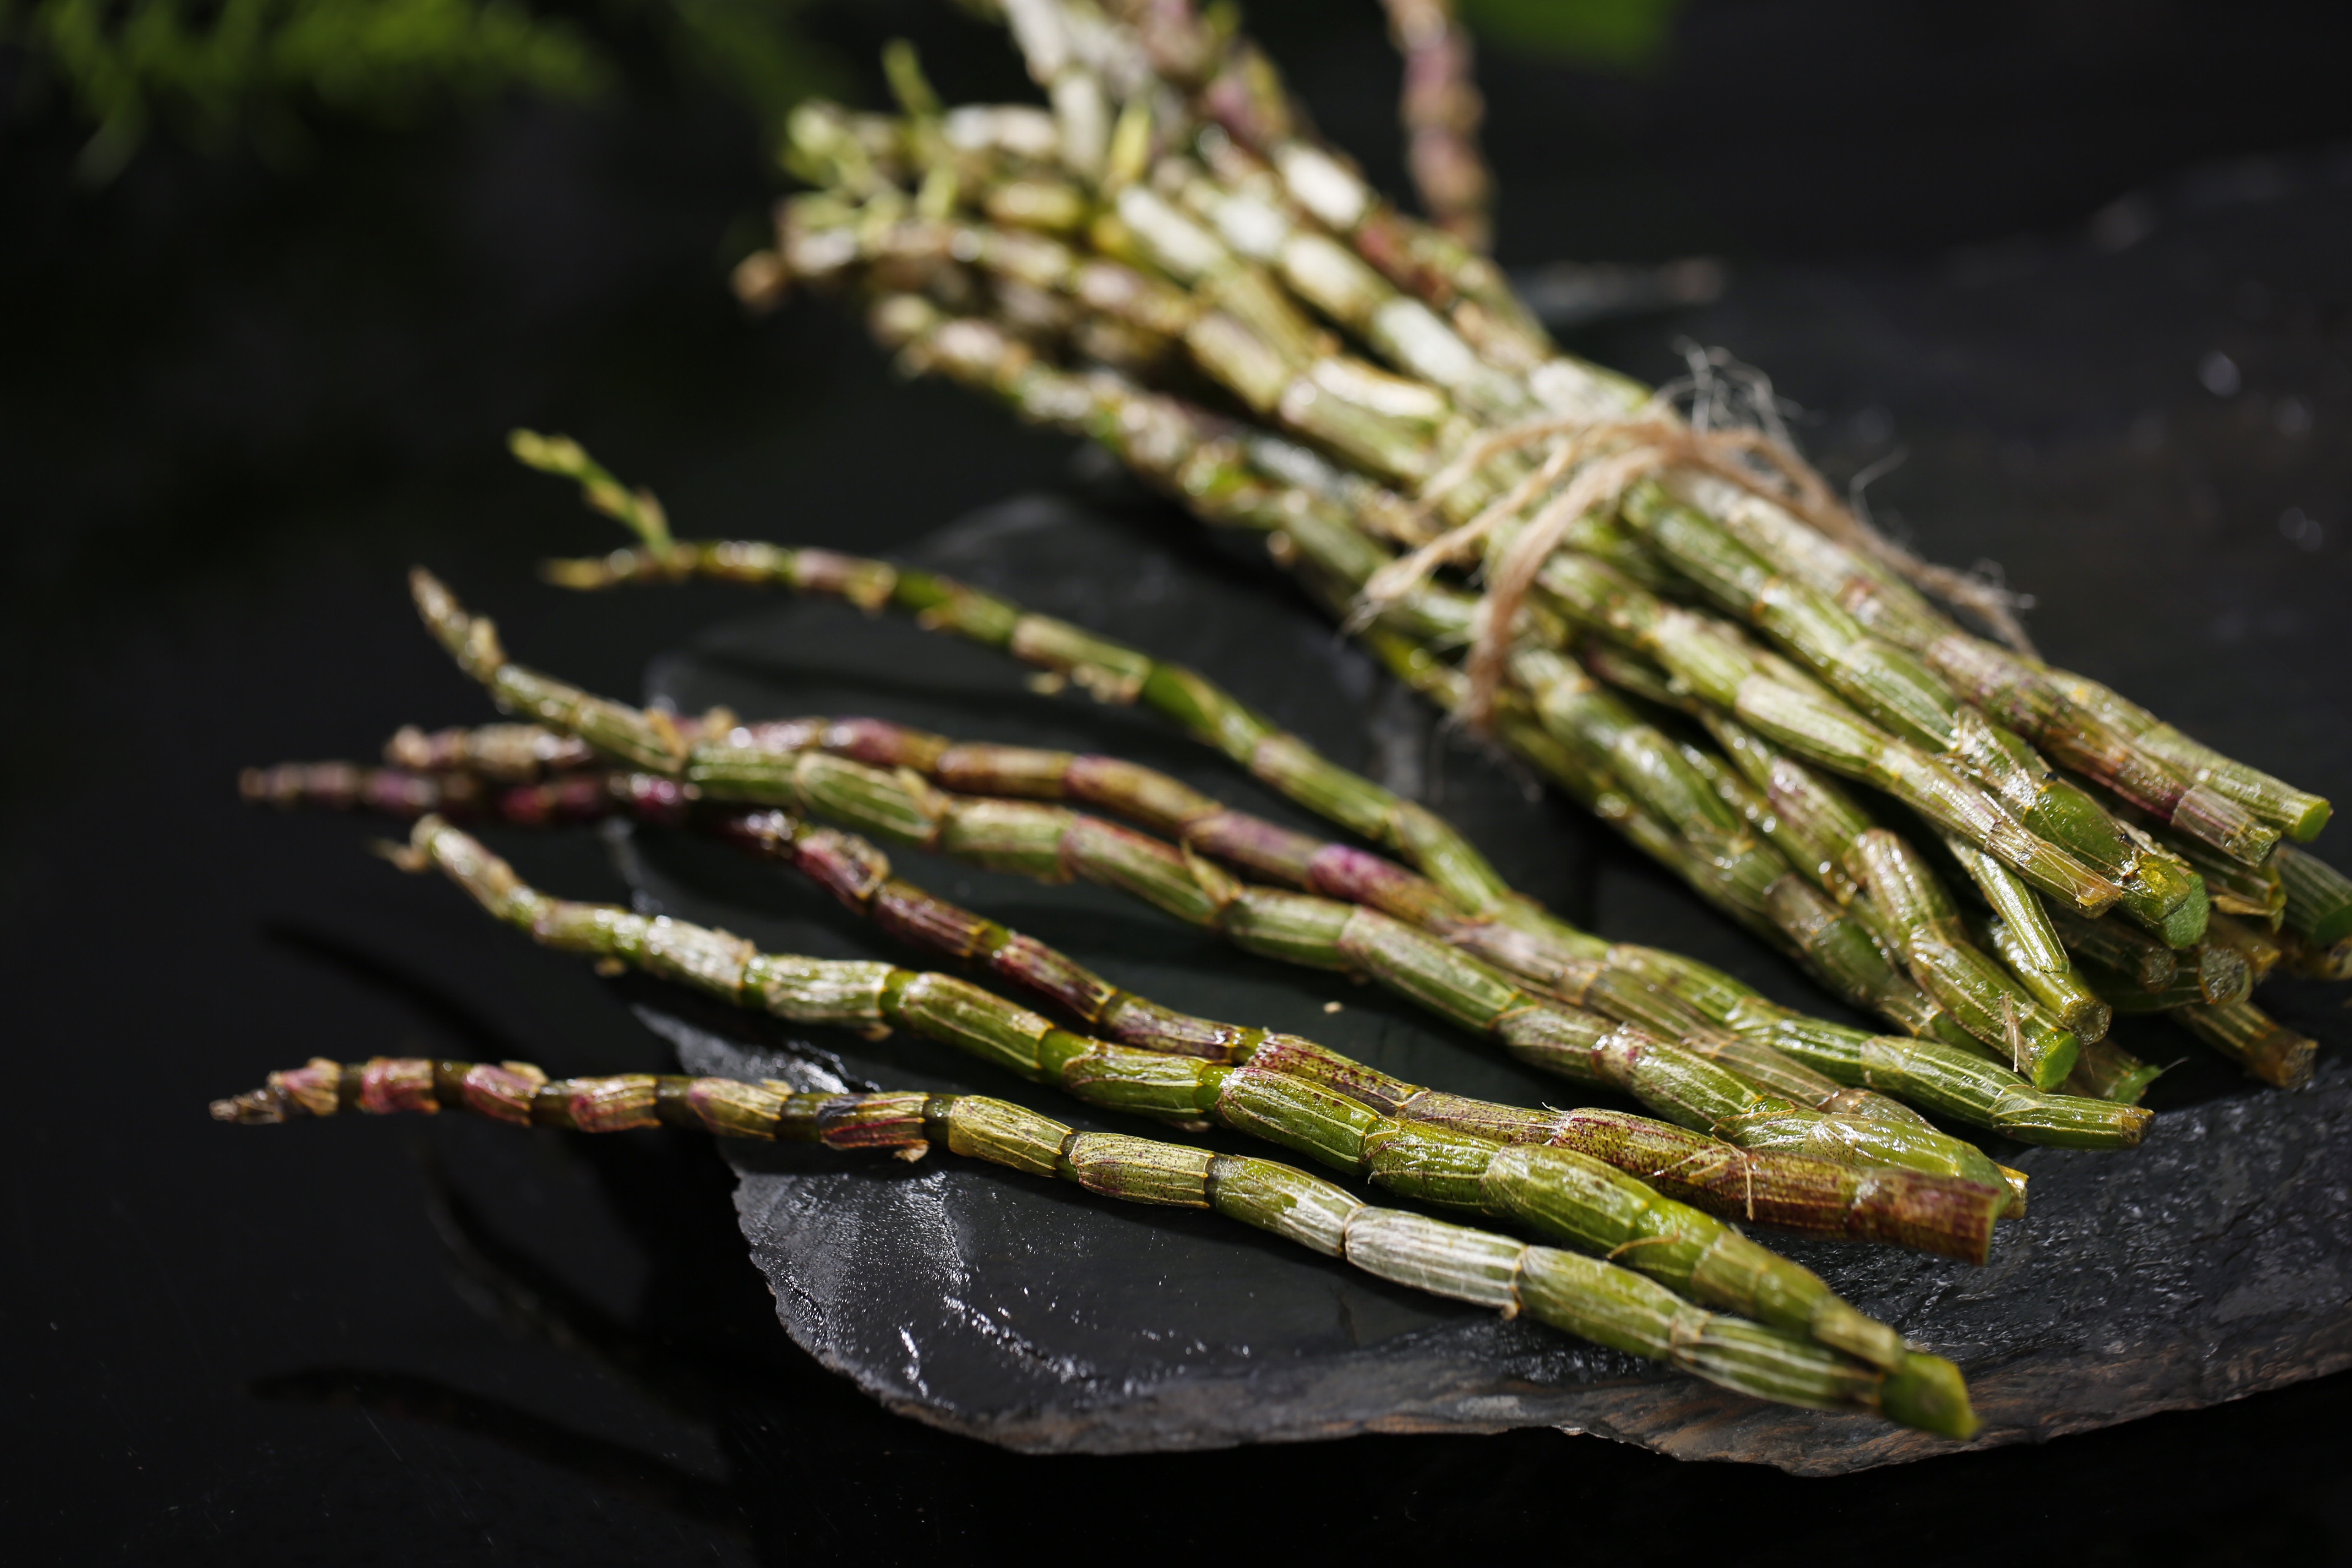
branch, plant, flower, food, green, produce, vegetable, botany, tin, in yunnan province, dendrobium, plant stem, land plant